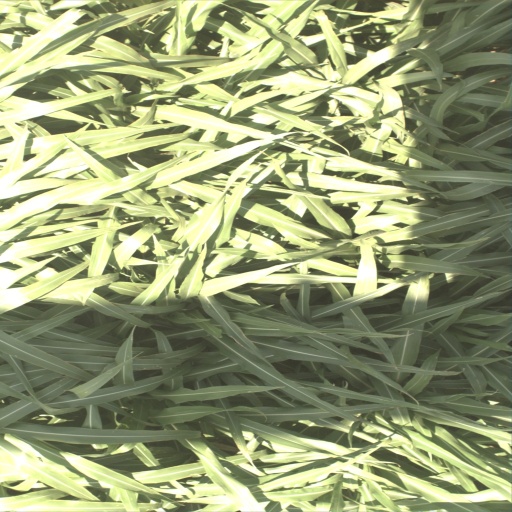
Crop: sorghum